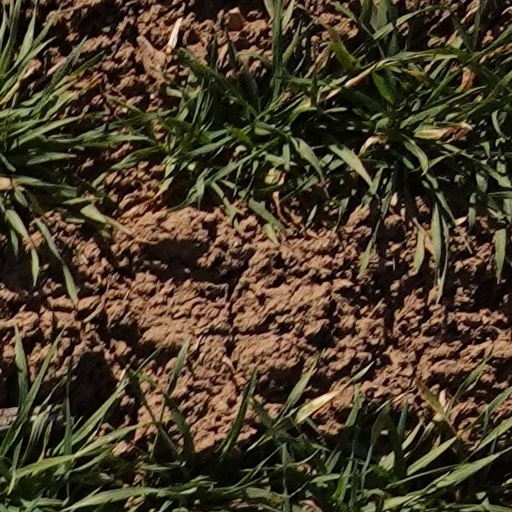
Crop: wheat